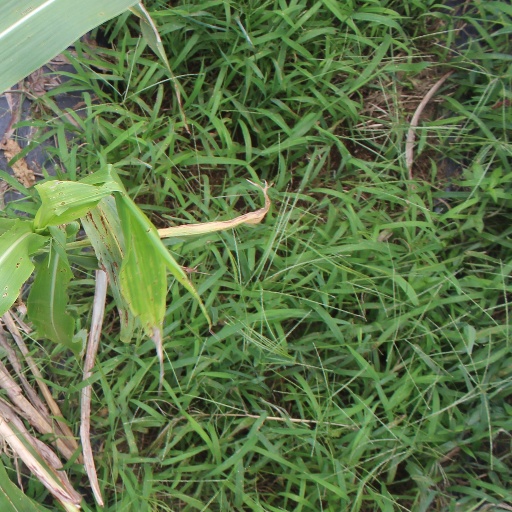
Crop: sorghum